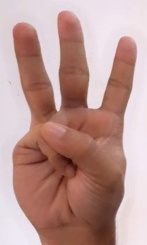
ASL sign: W